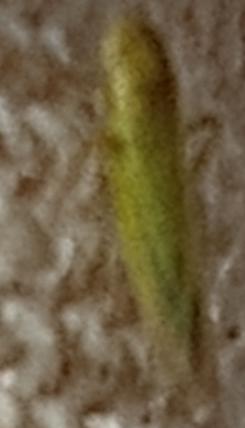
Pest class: occasional_pest